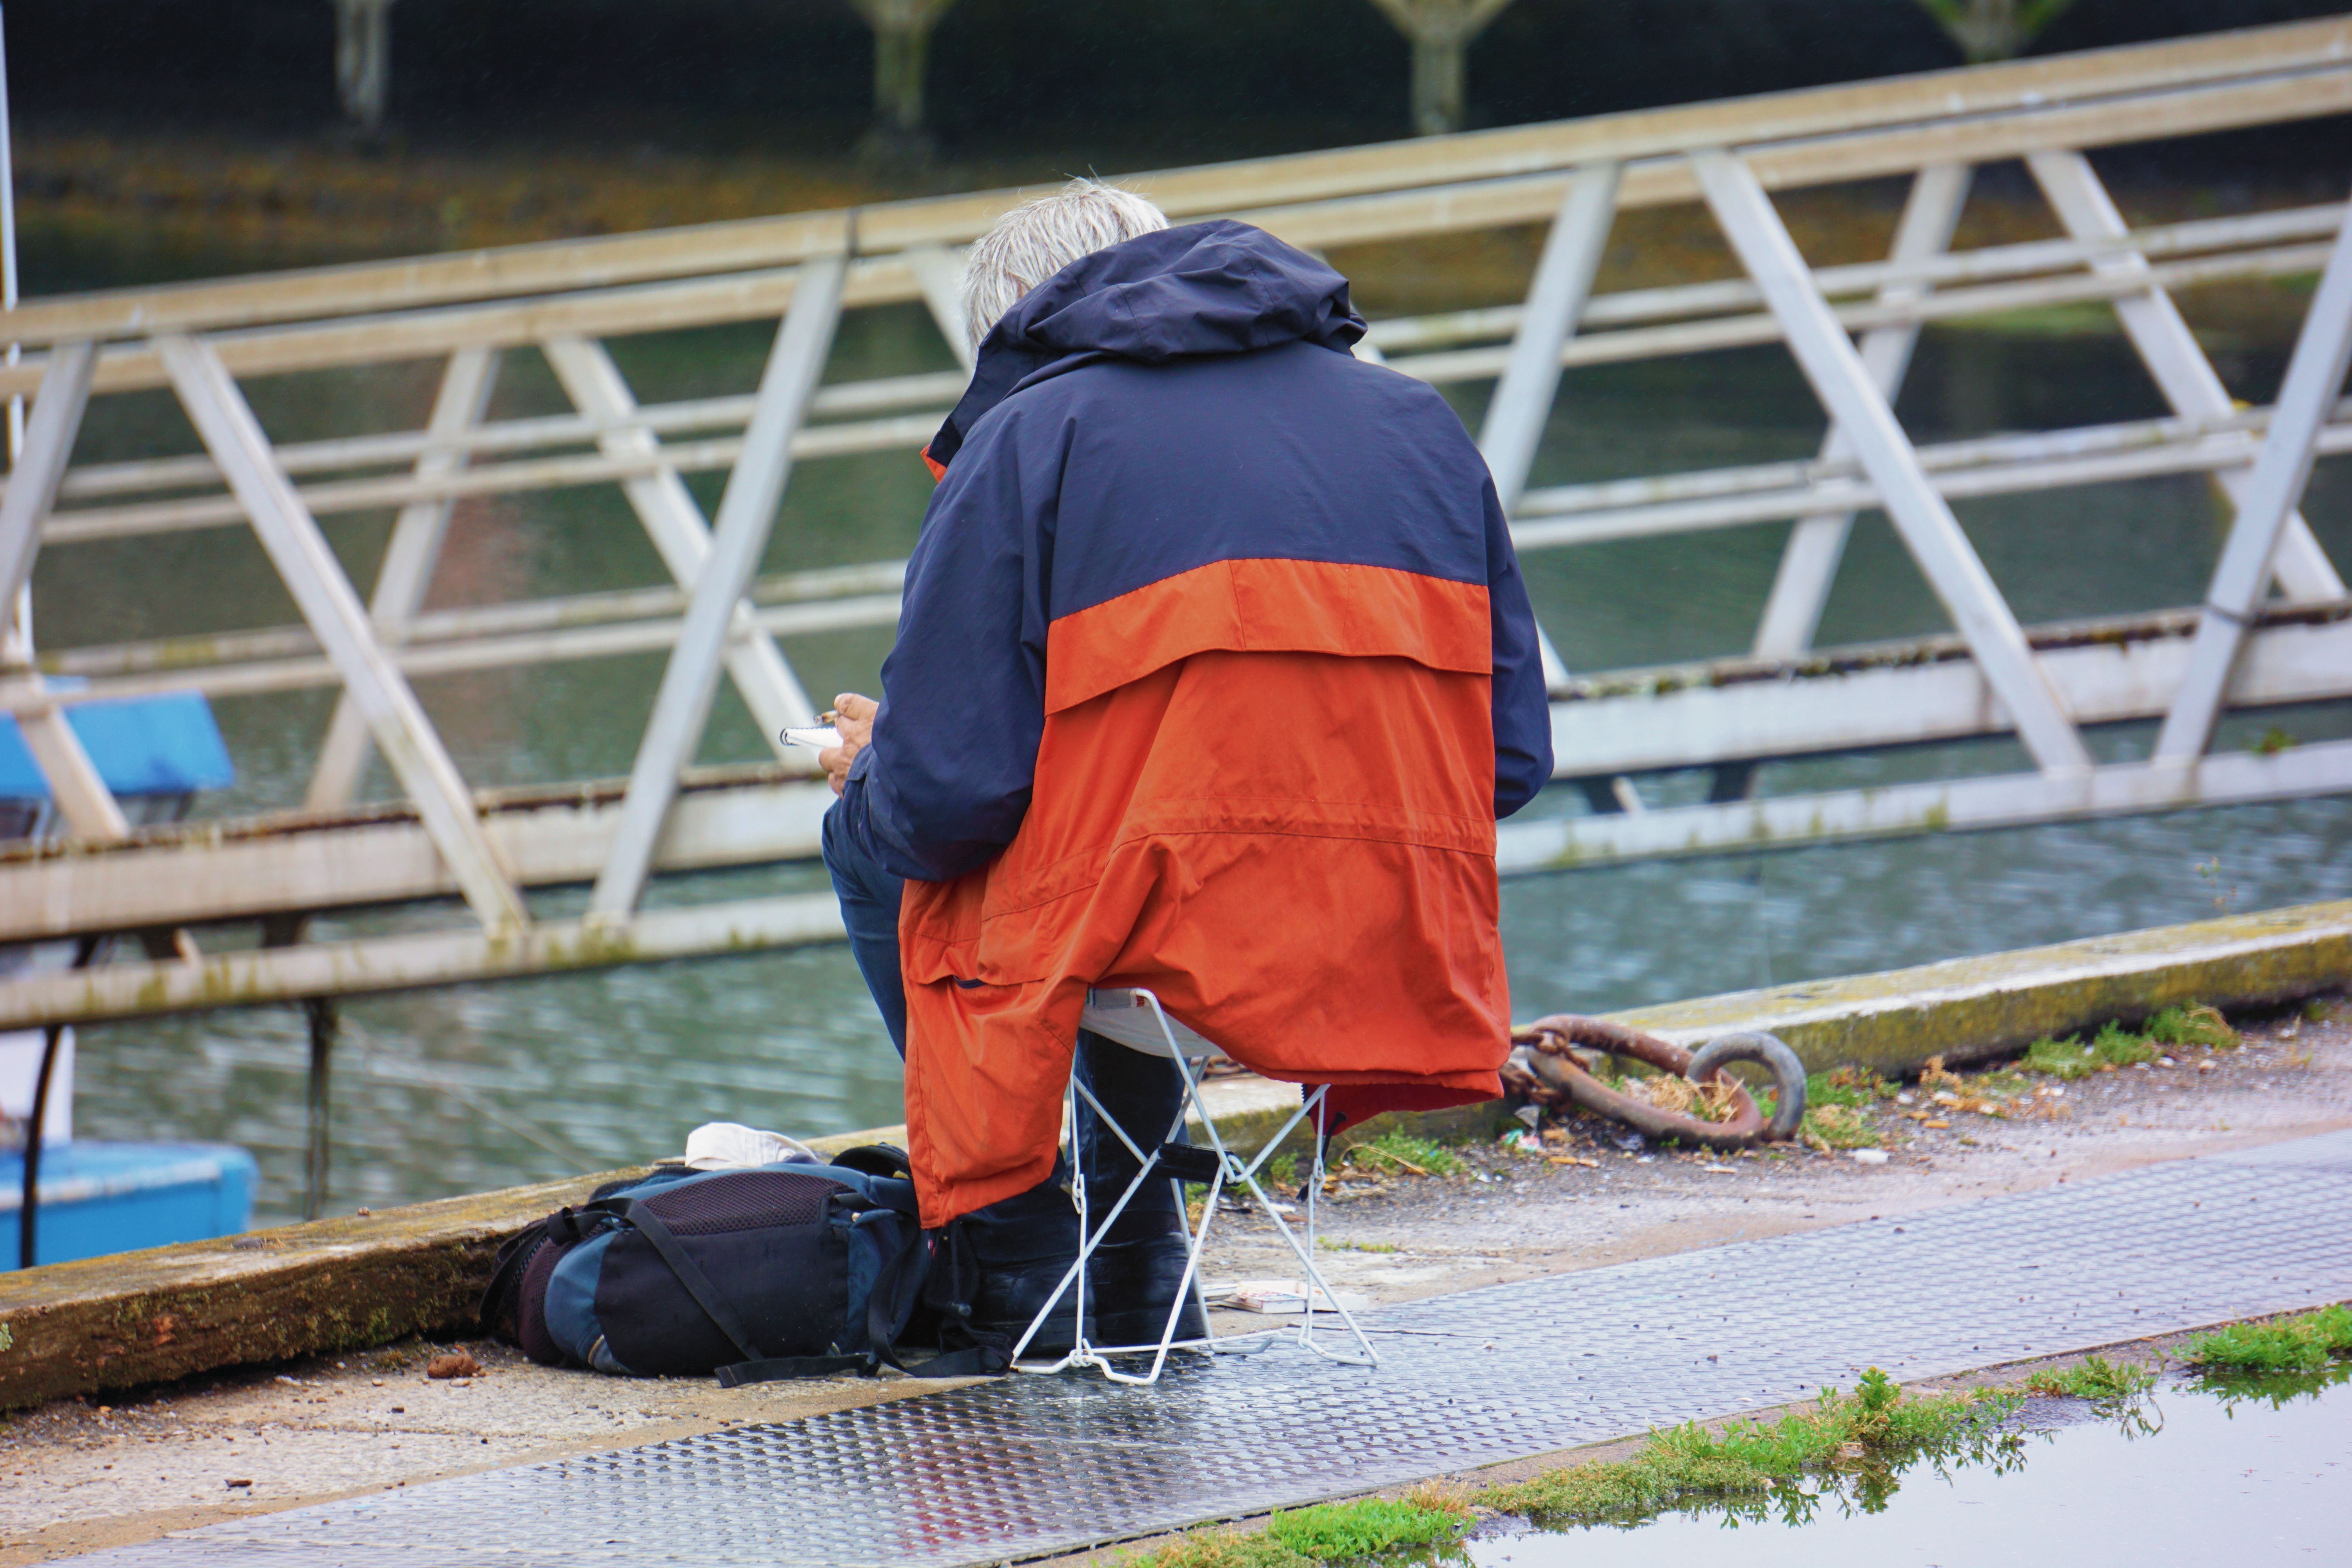
man, person, spring, sitting, blue, rest, colors, footwear, character, wax, man from back